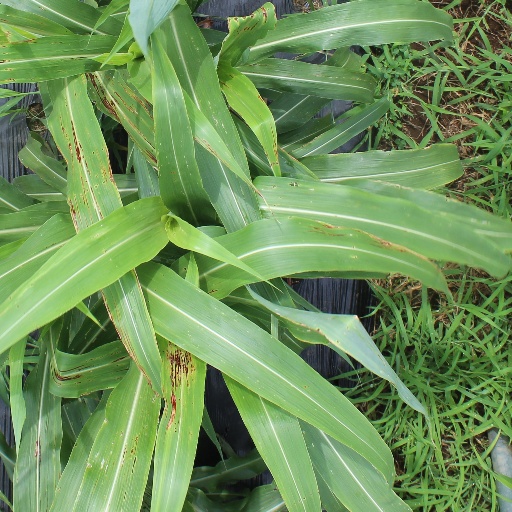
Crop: sorghum